Aborted

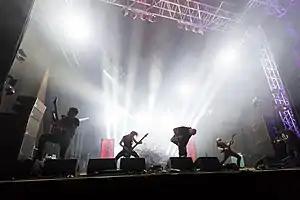
Performing at 2017's Wacken Open Air

Aborted is a Belgian death metal band formed in 1995 in Waregem. The group currently consists of vocalist, founder, and only constant member Sven de Caluwé, along with guitarists Ian Jekelis and Dan Konráðsson. Although the band originally had an entire lineup of members residing in Belgium, Aborted's current lineup now features members from Belgium, Iceland, and the United States. The band has released twelve studio albums, six EPs and one live DVD.